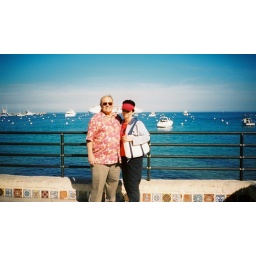
The harbor with our ship in the back ground